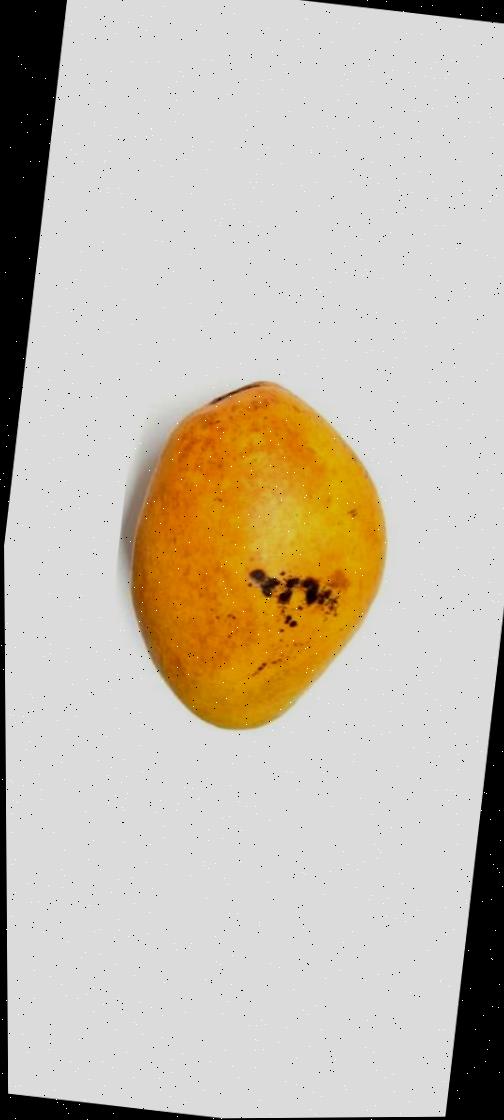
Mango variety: Bari-11